Tuoba

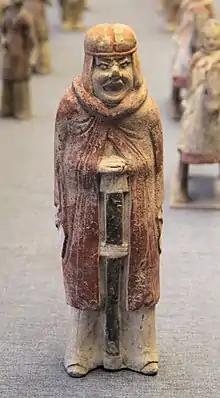
A Northern Wei officer. Tomb statuette, Luoyang Museum.

The Tuoba (Chinese) or Tabgatch ("Tabγač"), also known by other names, was an influential Xianbei clan in early imperial China. During the Sixteen Kingdoms after the fall of Han and the Three Kingdoms, the Tuoba established and ruled the Dai state in northern China. The dynasty ruled from 310 to 376 and was restored in 386. The same year, the dynasty was renamed Wei, later distinguished in Chinese historiography as the Northern Wei. This powerful state gained control of most of northern China, supporting Buddhism while increasingly sinicizing. As part of this process, in 496, the Emperor Xiaowen changed the imperial clan's surname from Tuoba to Yuan. The empire split into Eastern Wei and Western Wei in 535, with the Western Wei's rulers briefly resuming use of the Tuoba name in 554.